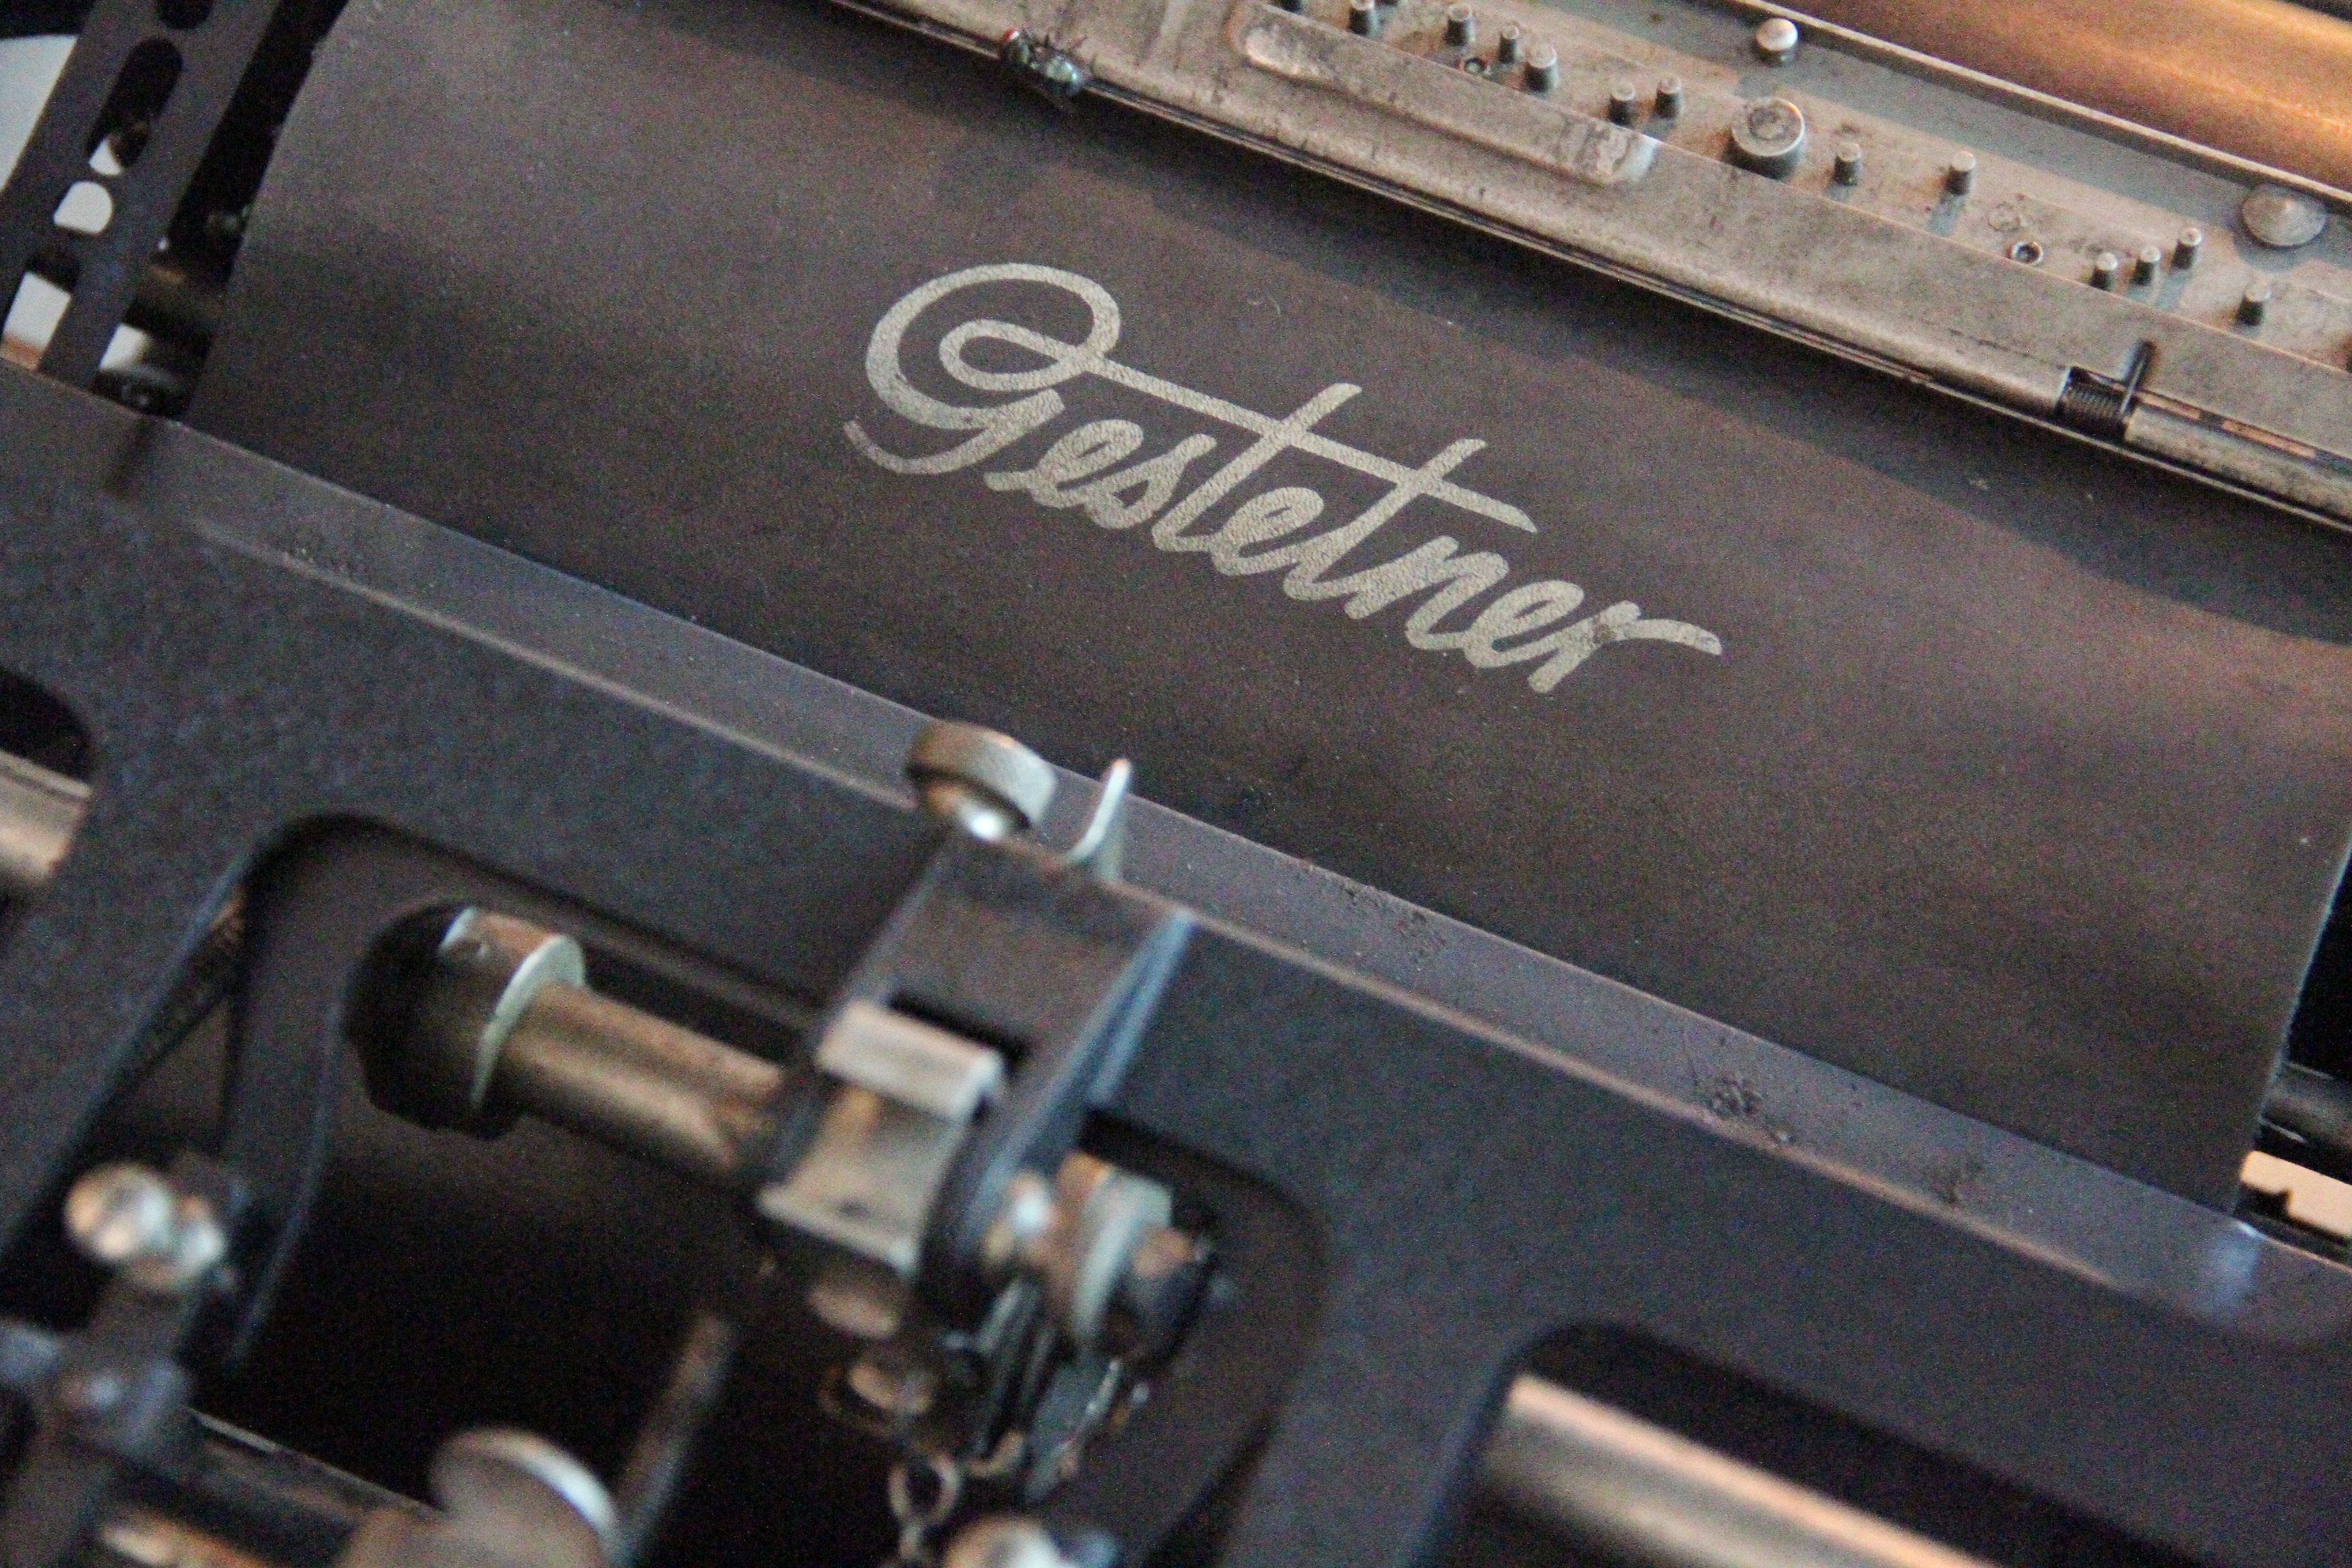
vintage, old machine, electronic instrument, vehicle, metal, car